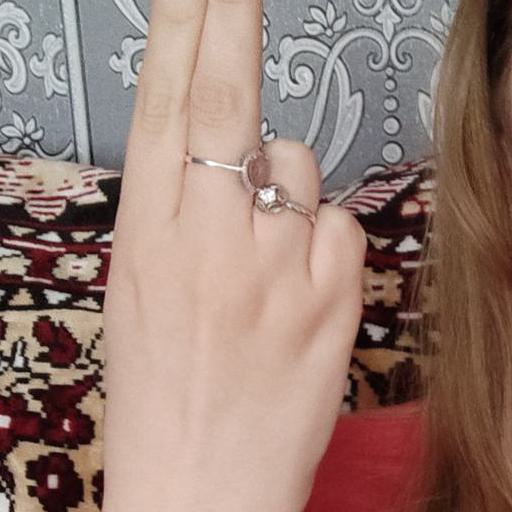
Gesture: two_up_inverted